Palmers Shipbuilding and Iron Company

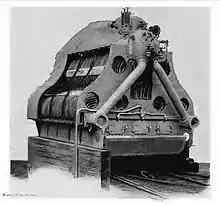
A Reed water tube boiler built by Palmers, as used in their torpedo boat destroyers

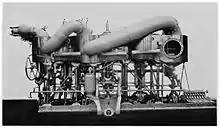
A triple expansion steam engine built in Palmers' engine works, as used in their torpedo boat destroyers

The company was established in 1852 by Charles Mark Palmer as Palmer Brothers & Co. in Jarrow. Later that year it launched the "John Bowes", the first iron screw collier. By 1900, the business was known as Palmers Shipbuilding and Iron Company. At that time, besides building ships, it manufactured and processed its own steel and other metals, and its products included Reed water tube boilers and marine steam engines.